Gerry and the Pacemakers

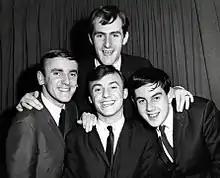
The band in 1964: Les Maguire (top),Freddie Marsden, Gerry Marsden,Les Chadwick

Gerry and the Pacemakers were an English beat group prominent in the 1960s Merseybeat scene. In common with the Beatles, they came from Liverpool, were managed by Brian Epstein and recorded by George Martin. Their early successes helped make popular the Merseybeat sound and launch the wider British beat boom of the mid-1960s